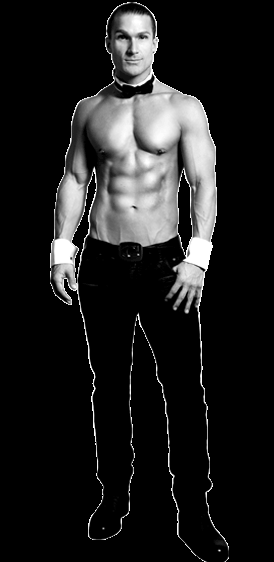
Gender: men